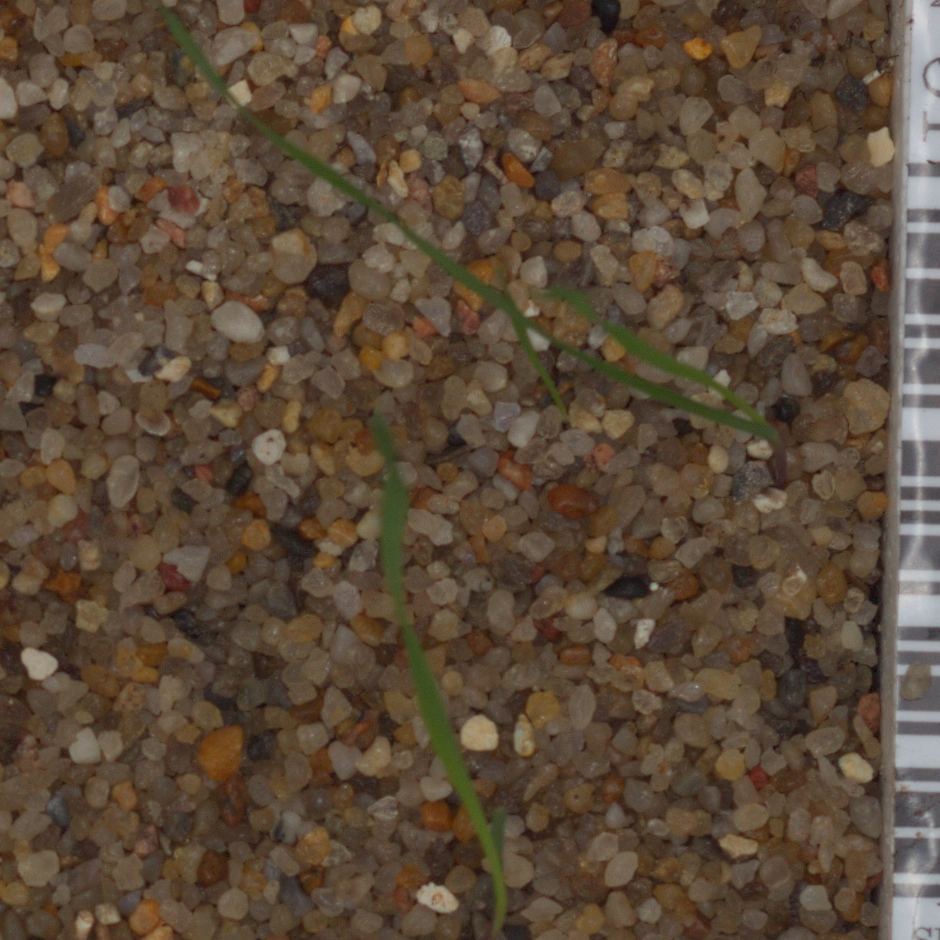
Label: black_grass